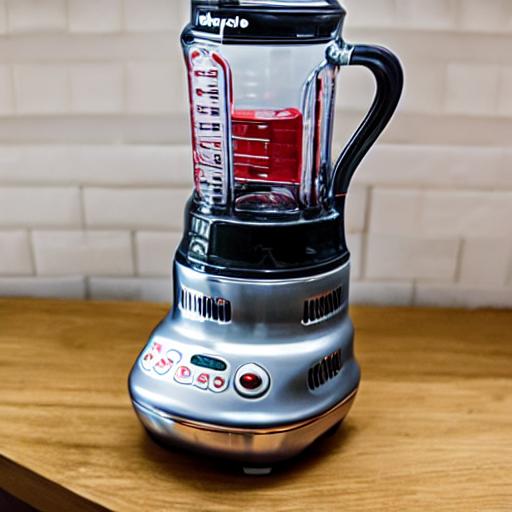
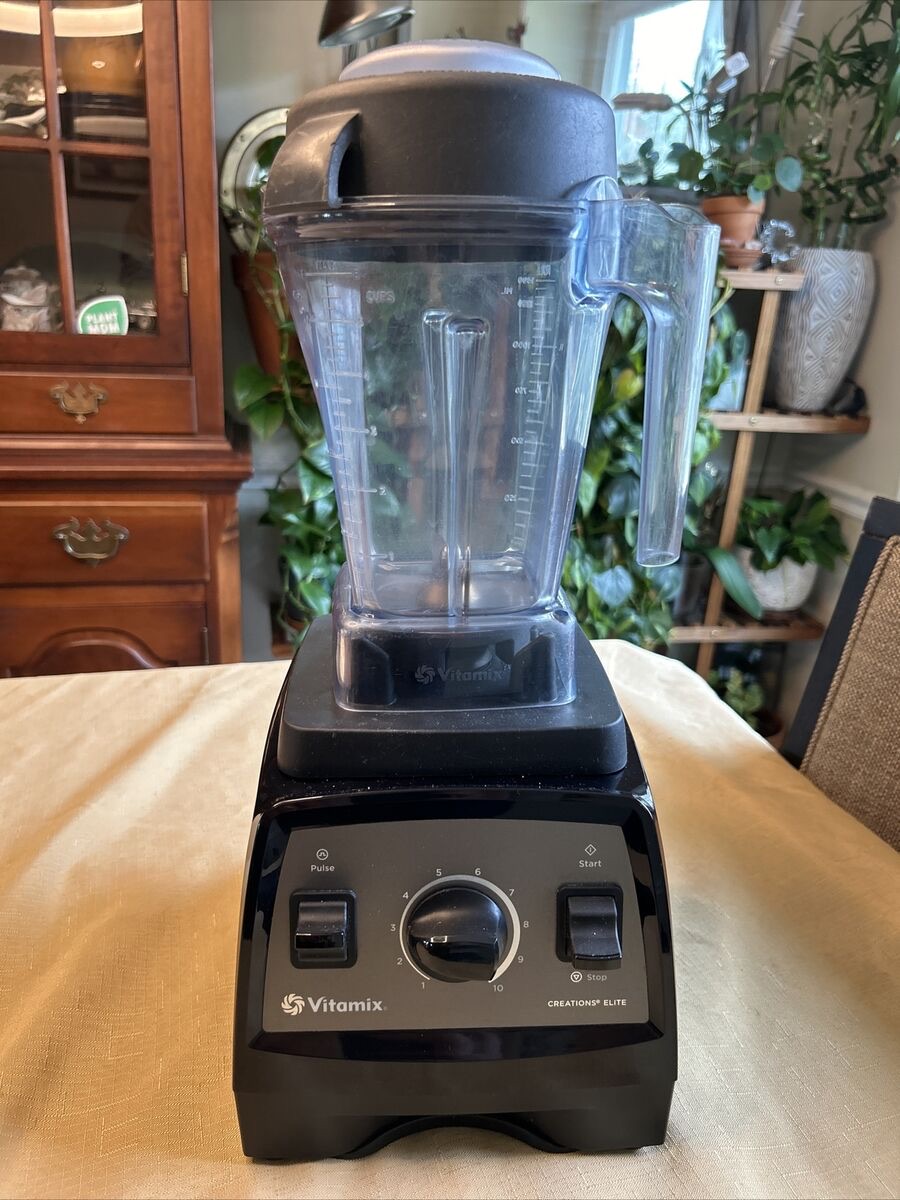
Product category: items_blender
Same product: no